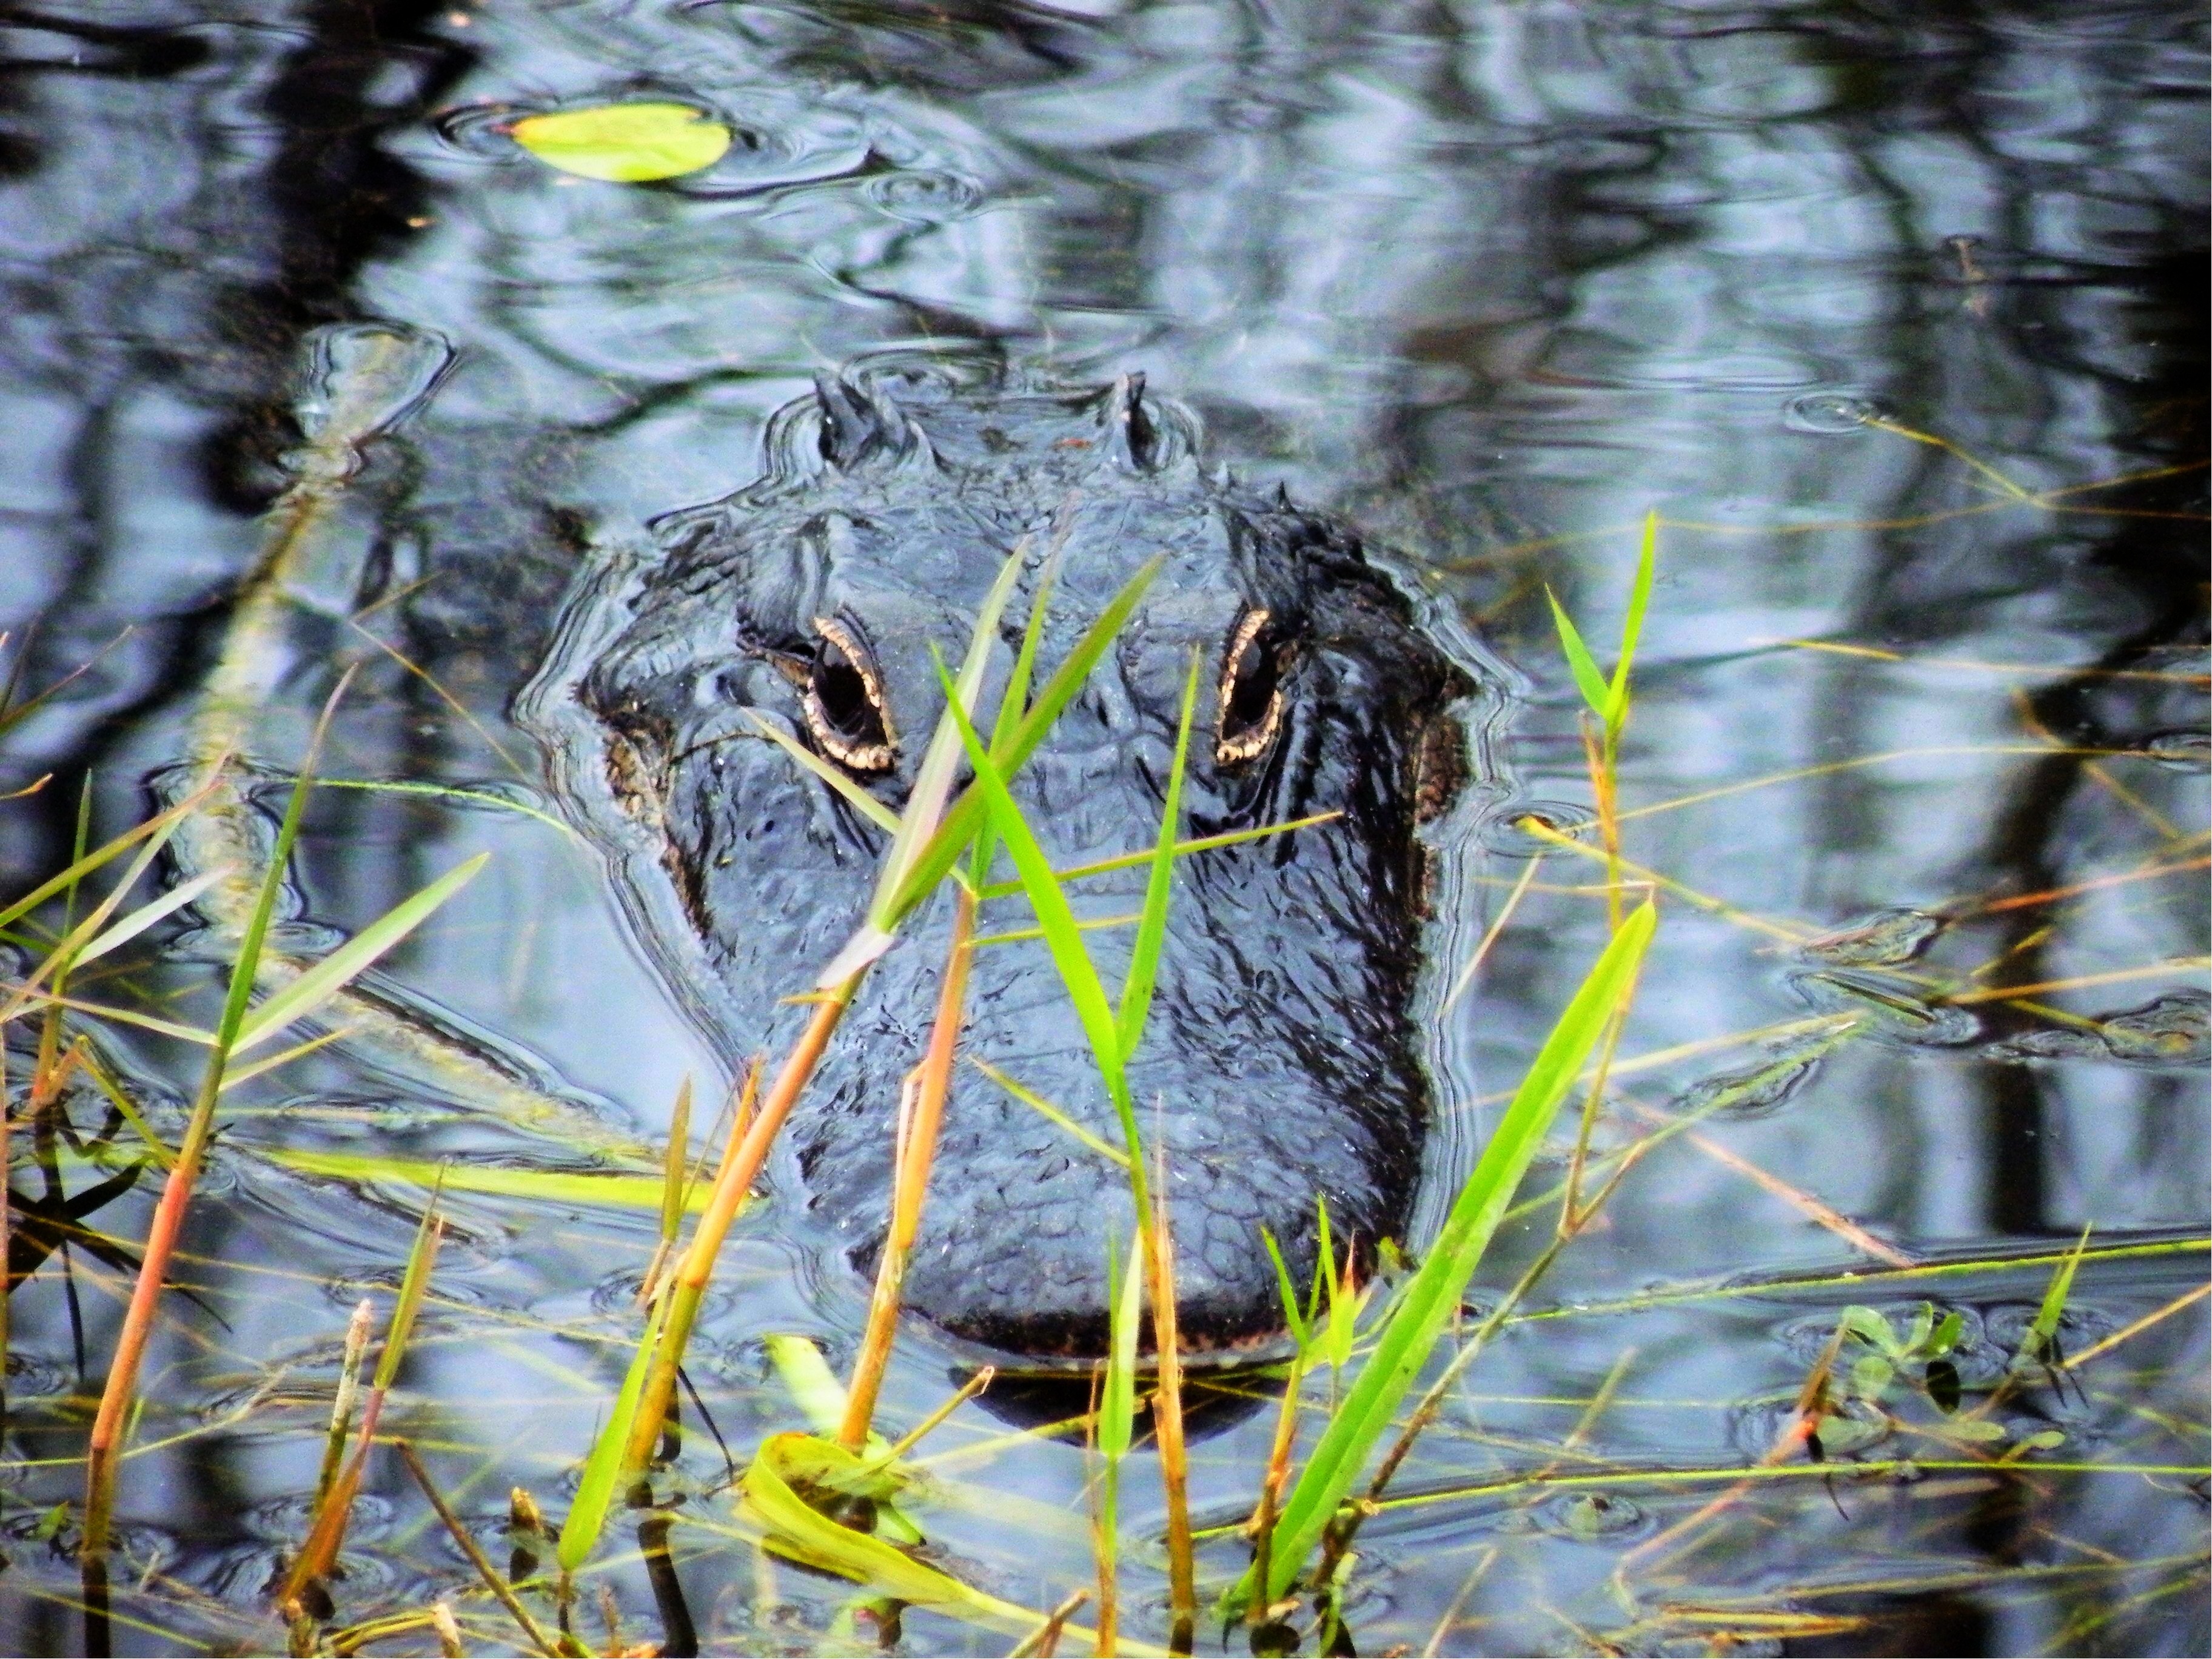
tree, nature, forest, swamp, leaf, wildlife, jungle, insect, autumn, predator, reptile, fauna, invertebrate, crocodile, alligator, everglades alligators